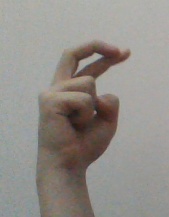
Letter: zay